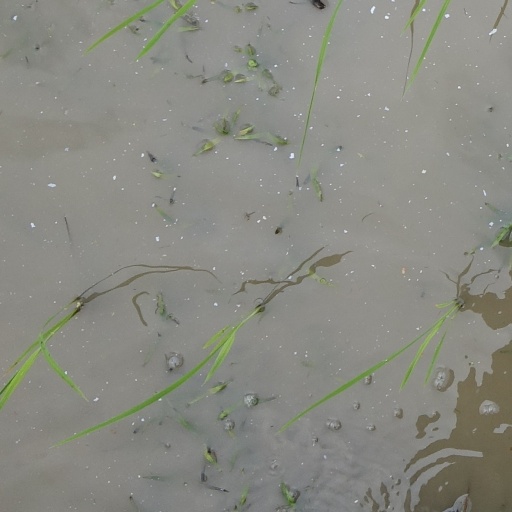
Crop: rice